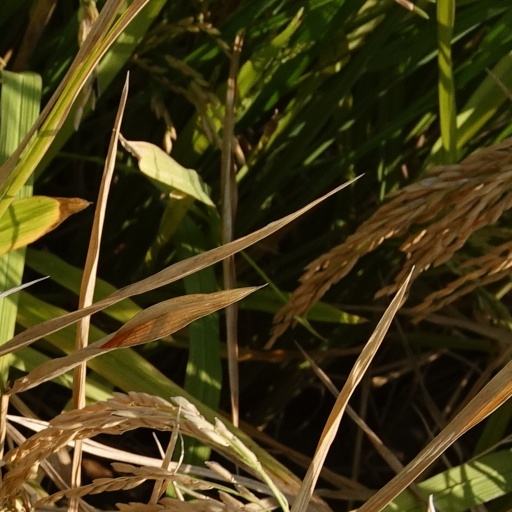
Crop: rice